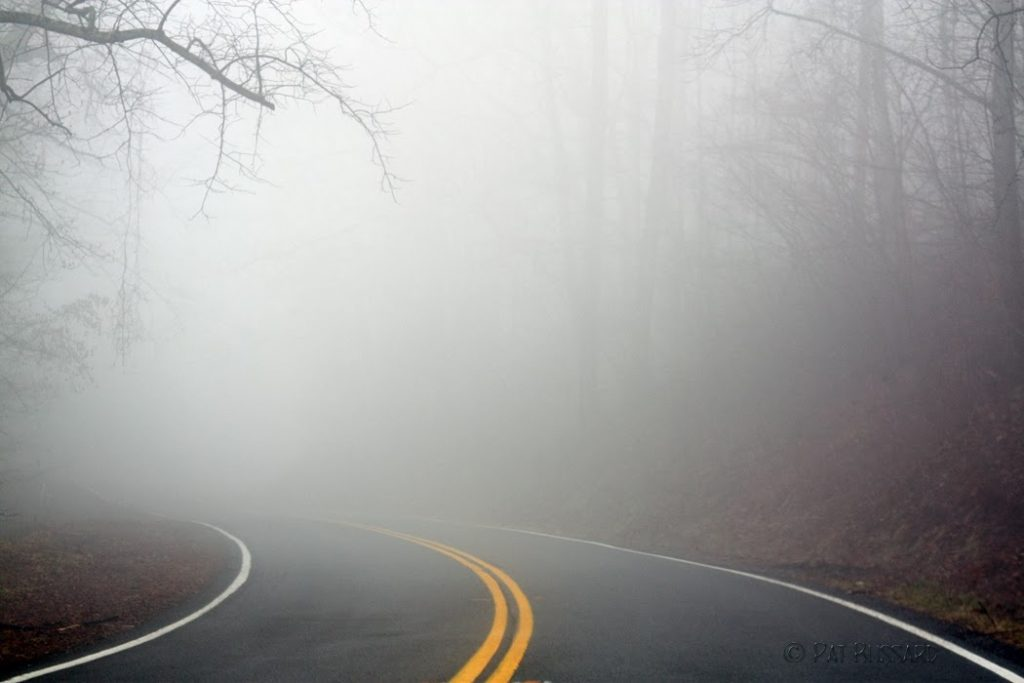
Fire: no
Smoke: no